Duke of Deception

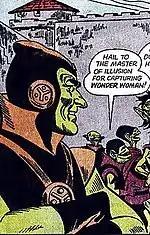
The Silver Age Duke in "Wonder Woman" #148 (1964); art by Ross Andru.

By 1960, his look took a sharp sci-fi turn, giving him both a larger, sturdier stature as well as an outer-space get-up. Without much narrative explanation, he was also given Martian-green skin, although in this look's debut, the character's costume was green, while his skin tone was rendered as yellow. Usually outfitted in vermillion tights, cowl, collared cape, boots and gloves, the Silver Age Duke bore little outward resemblance to his gnarled Golden Age antecedent, other than continuing to sport a prominently aquiline nose. However, this Silver Age version now had a full set of teeth, and with his interstellar garb, struck the figure of a quintessential space-age supervillain.